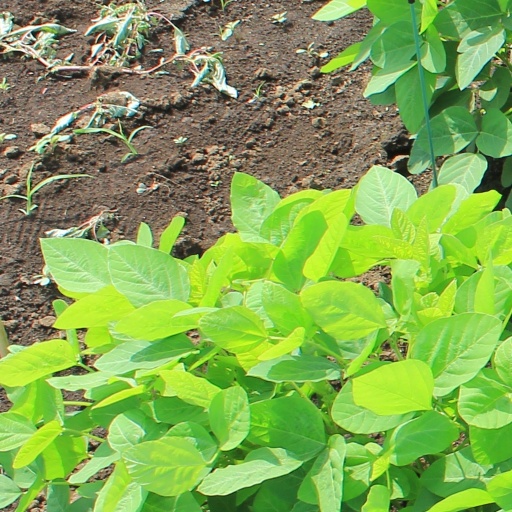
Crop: soybean